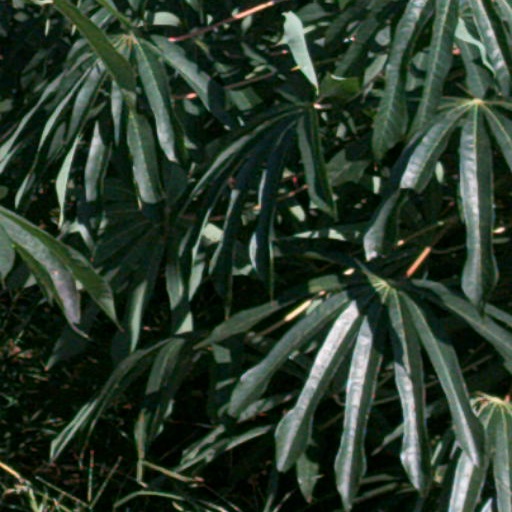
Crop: cassava